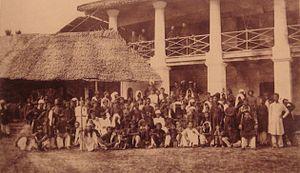
Le Collège général ou en anglais : College General est un séminaire catholique situé à Tanjung Bungah, dans la province de Penang, en Malaisie. L'origine du collège peut être retracée à la fondation en 1665 du séminaire Saint-Joseph à Ayutthaya, qui était alors la capitale du Siam.